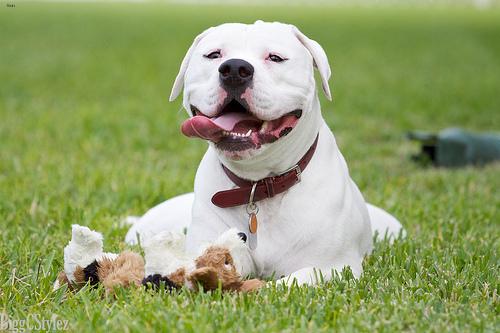
Breed: american bulldog